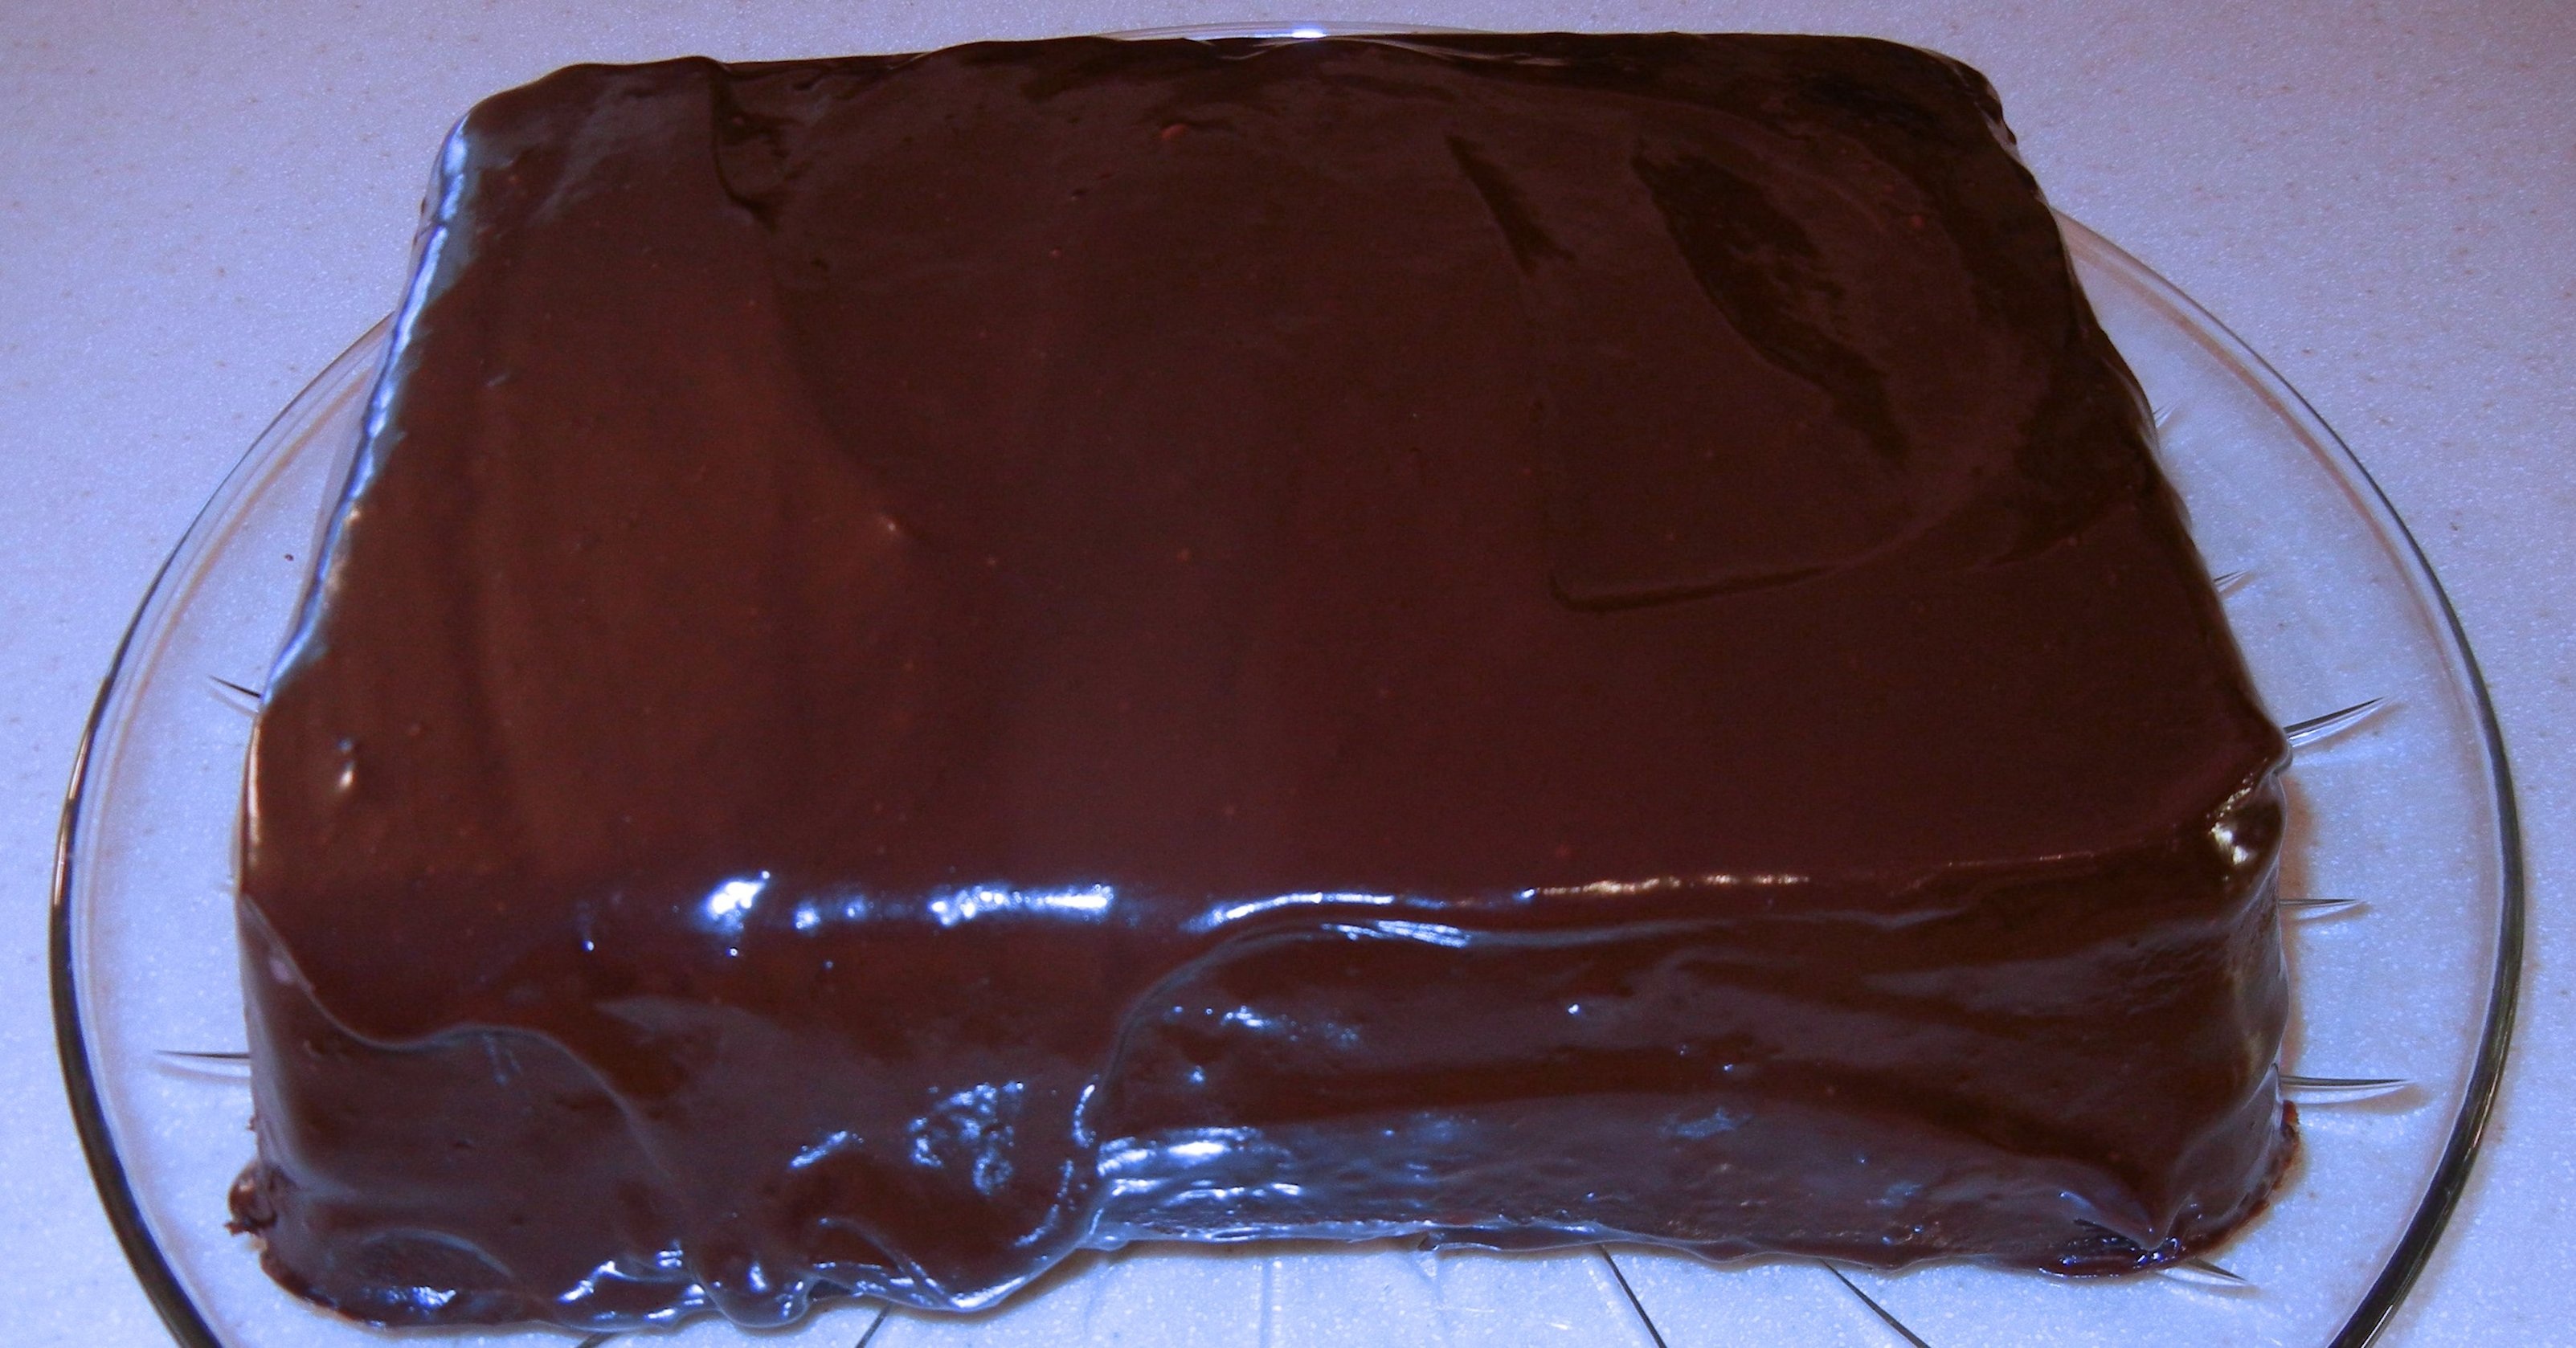
food, chocolate, dessert, cake, chocolate cake, icing, baked goods, torte, buttercream, ganache, chocolate brownie, sachertorte, flourless chocolate cake, chocolate ganache, cirtrus flavor cake